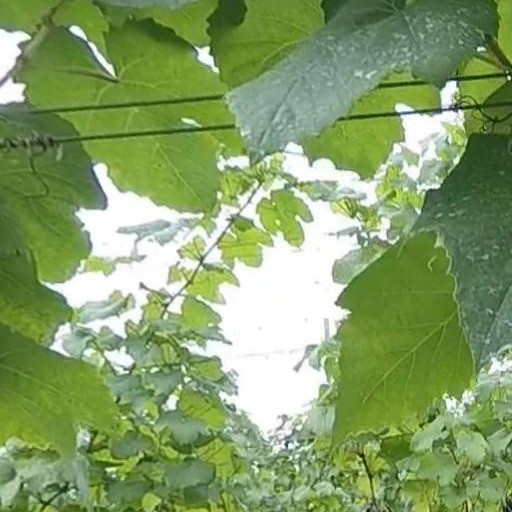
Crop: grape